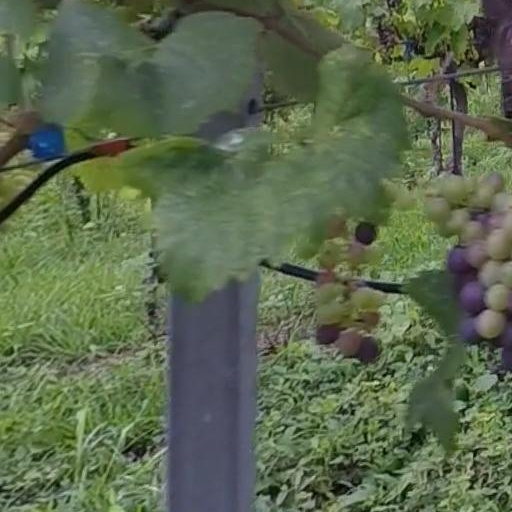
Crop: grape